List of islands in the Mediterranean

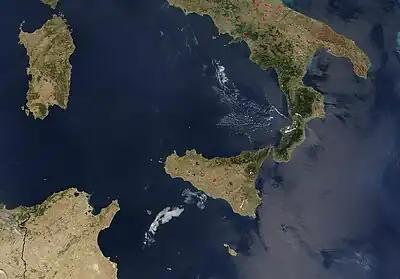
The two biggest islands of the Mediterranean: Sicily (center) and Sardinia (top left), which are both part of Italy.

The Mediterranean Sea basin is supposed to host more than 10,000 islands, with 2,217 islands larger than 0.01 km. The two main island countries in the region are Malta and Cyprus, while other countries with islands in the Mediterranean Sea include Albania, Algeria, Croatia, Egypt, France, Greece, Israel, Italy, Lebanon, Libya, Morocco, Montenegro, Palestine, Spain, Syria, Tunisia and Turkey.